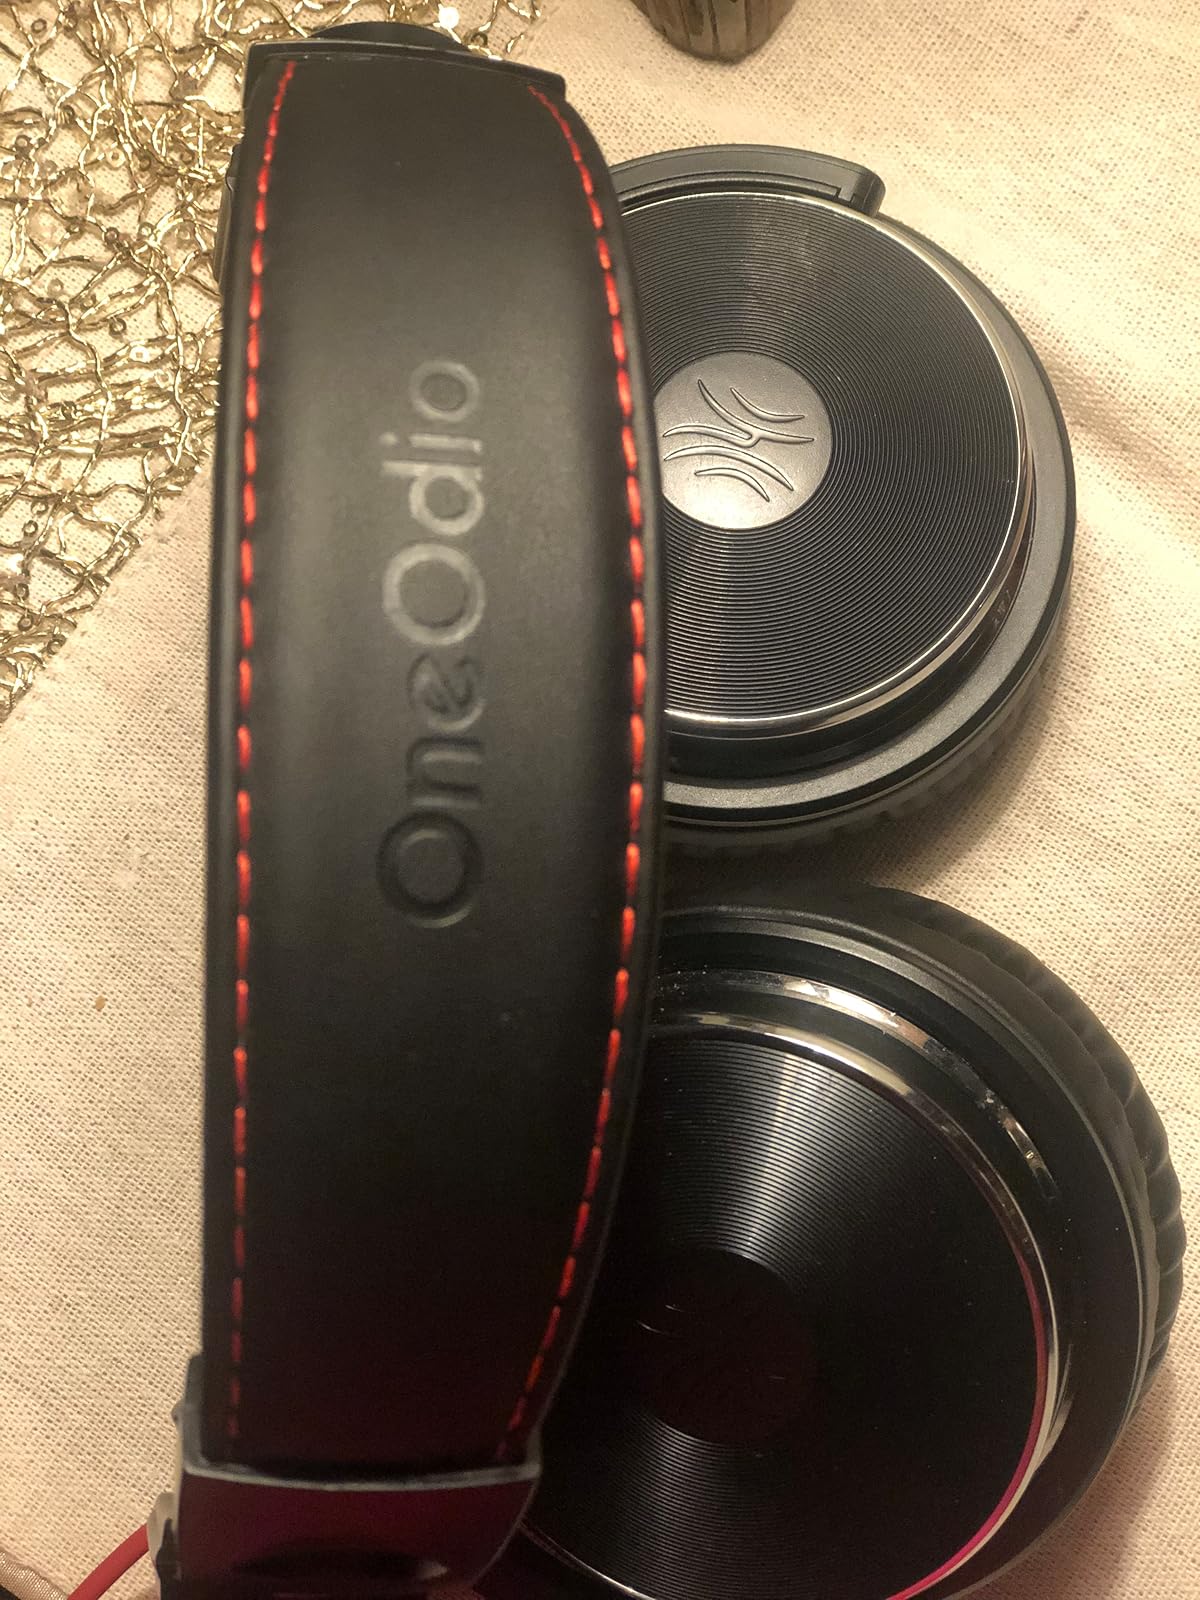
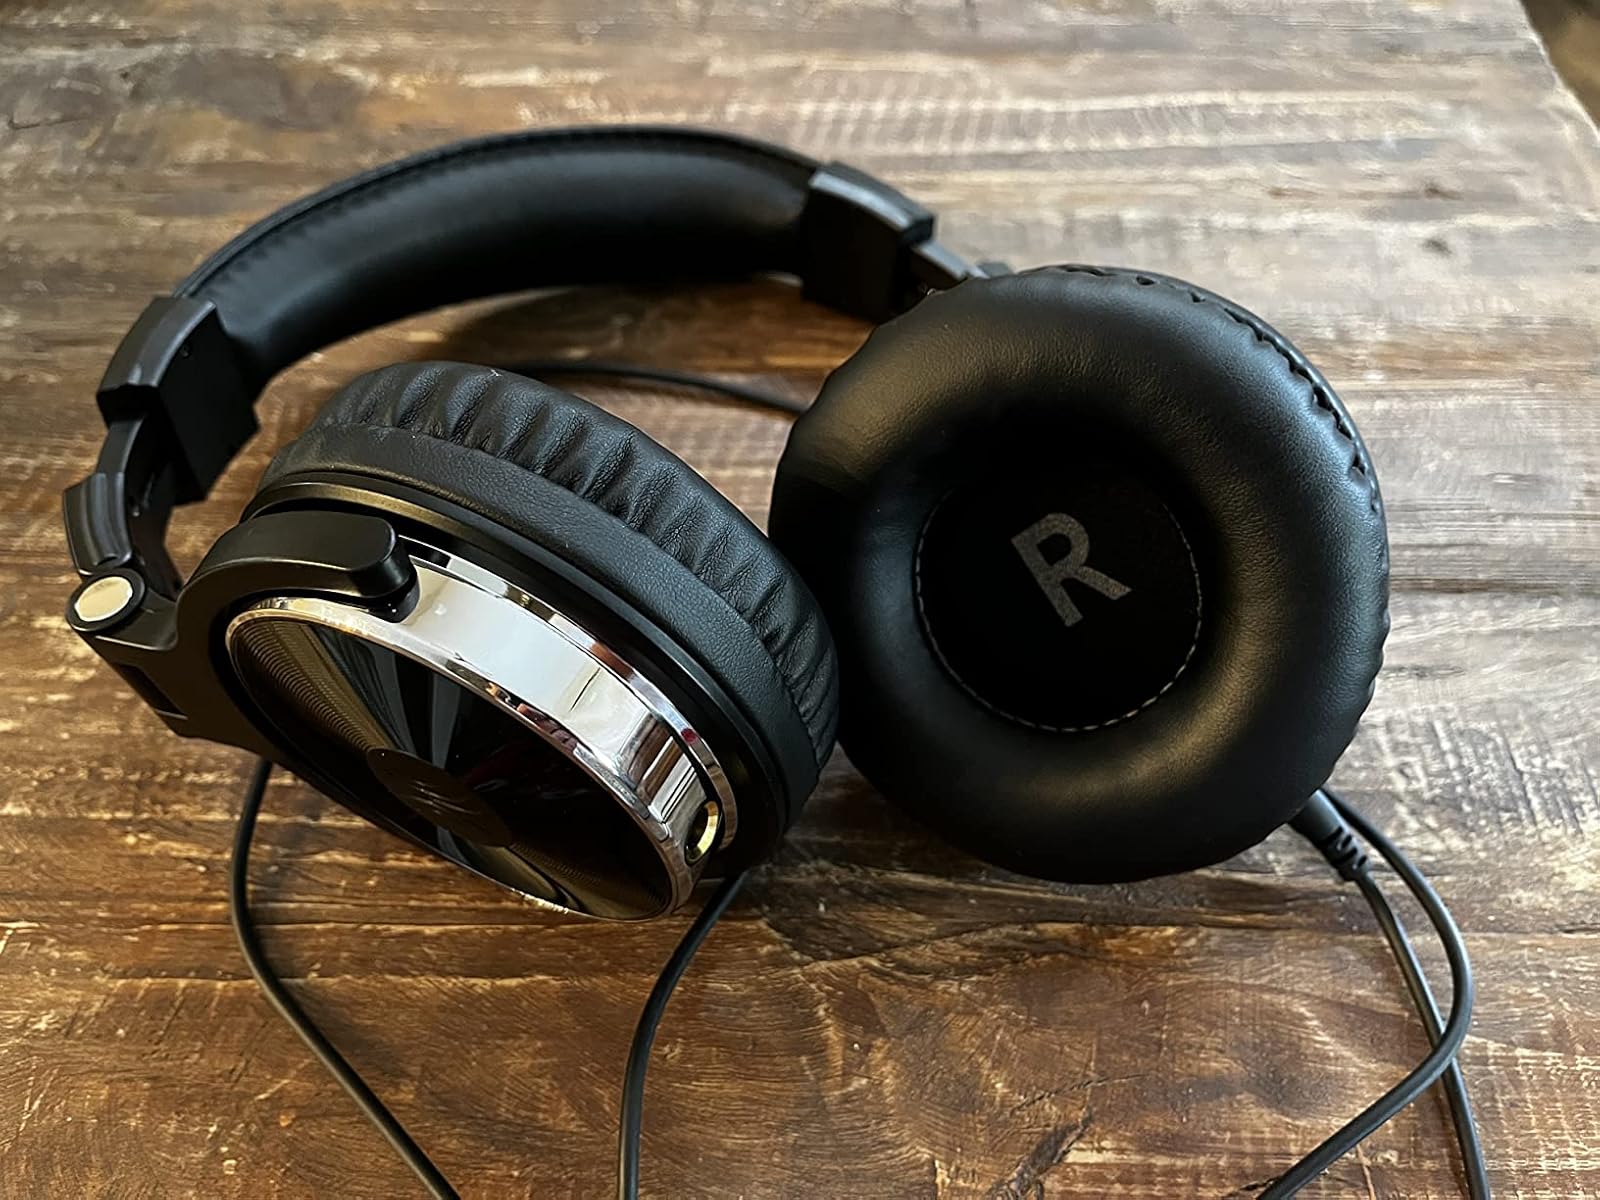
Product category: headphones
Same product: yes